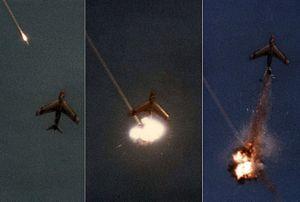
Le guidage est l’ensemble des opérations qui permettent au missile de remplir sa mission, du point de vue approche vers l’objectif ou but choisi, malgré l’intervention de perturbations. C’est le guidage qui permet de faire la distinction entre un missile et une roquette ou un projectile d’artillerie. Le guidage est différent du pilotage.
"Le guidage par infrarouge ou autodirecteur infrarouge ou guidage thermique est un système de guidage à infrarouge passif qui utilise l'émission de lumière infrarouge d'une cible pour la localiser et la suivre. Les missiles qui utilisent le guidage par infrarouge sont souvent appelés ""missiles détecteurs de chaleur"" ou ""missiles à guidage thermique"", étant donné que les lumières infrarouges sont fortement émises par des corps chauds. De nombreux objets tels que les personnes, des moteurs de véhicules et des avions génèrent et émettent de la chaleur, et en tant que tel, sont particulièrement visibles dans les longueurs d'onde infrarouges de la lumière, comparés aux objets environnants.